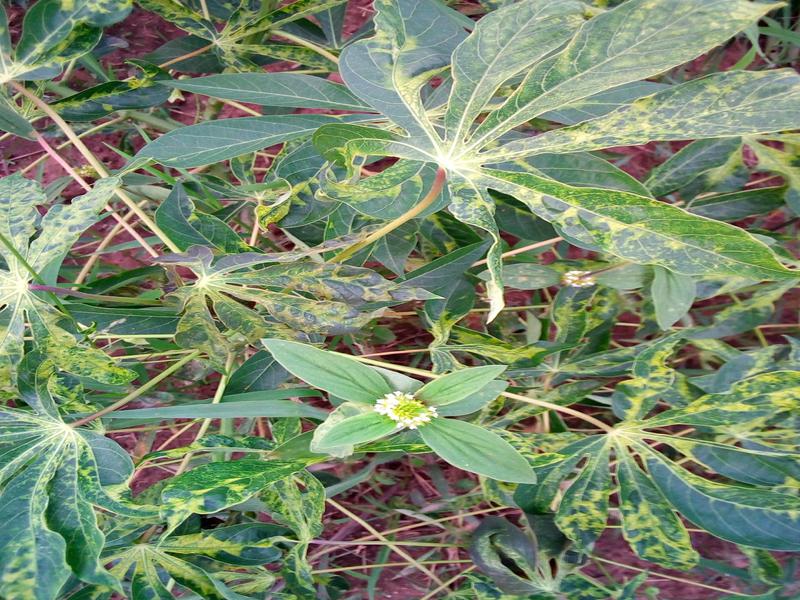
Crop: cassava
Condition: mosaic_disease